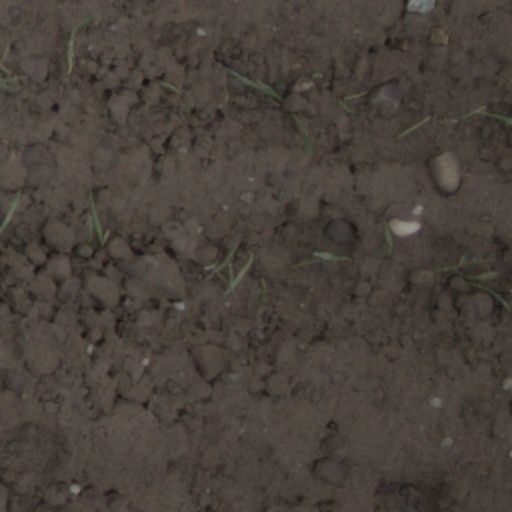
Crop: wheat